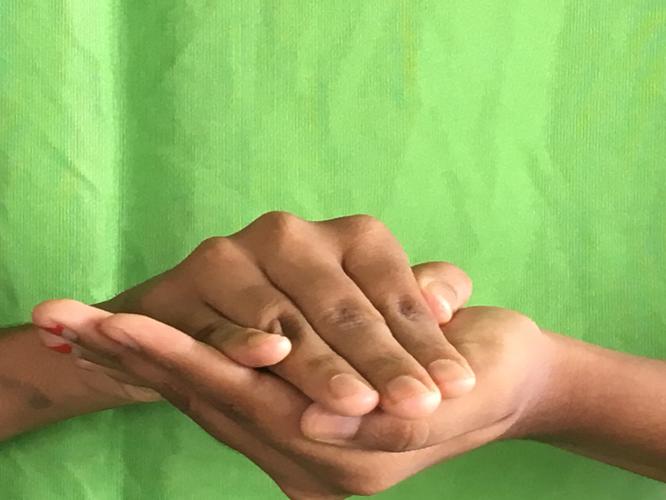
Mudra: Samputa
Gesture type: double_hand